East African cheetah

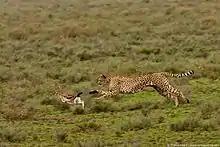
A cheetah hunting a Thomson's gazelle

Cheetahs are diurnal animals (active mainly during the day), whereas the stronger apex predators, such as hyenas, African leopards and lions are nocturnal (active mainly at night). Hunting is the major activity throughout the day; peaks are observed during dawn and dusk indicating crepuscular tendencies. Groups rest in grassy clearings after dusk, though males and juveniles often roam around at night.